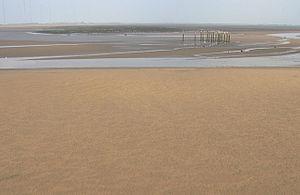
Cet article porte sur les forts et autres structures du mur d'Hadrien, système de fortifications fait de pierre et de terre et édifié de 122 à environ 128 dans l'ancienne province romaine de Bretagne, aujourd'hui en Cumbria et Northumberland dans le nord de l'Angleterre.